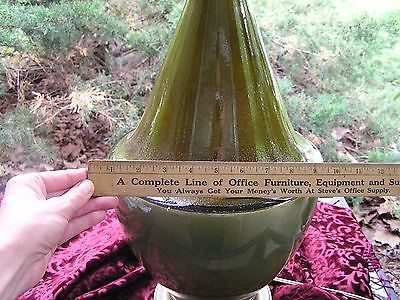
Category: lamp